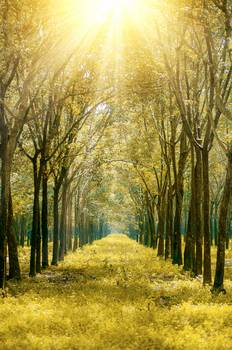
Label: No Watermark